Strike of the generals

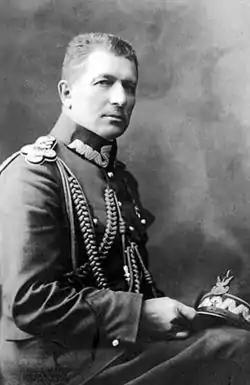
Franciszek Latinik

The Strike of the generals was a joint resignation of a group of high commanders of the Polish Army in October 1924.